George Thompson (Wisconsin politician)

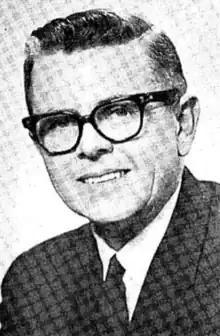

George Thompson (July 6, 1918 – November 11, 1982) was an American politician who served as the 35th Attorney General of Wisconsin from 1963 to 1965.